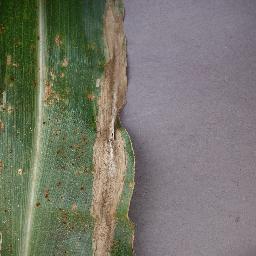
Label: Corn_(Maize)___Northern_Leaf_Blight